Names of Kyiv

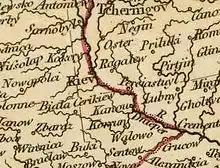
A fragment of the "New Universal Atlas" by John Cary, London, 1808. The city was situated on the borderline between the former Polish (left) and Russian (right) zones of influence, with the name being presented as Kiev.

Before standardization of the alphabet in the early 20th century, the name was also spelled , , or with the now-obsolete letter yat. The Old Ukrainian spelling from the 14th and 15th centuries was nominally , but various attested spellings include (gen.), , and (acc.), кїєво or кїєвом (ins.), києвє, Кіеве, Кїєвѣ, Києвѣ, or Киѣве (loc.).